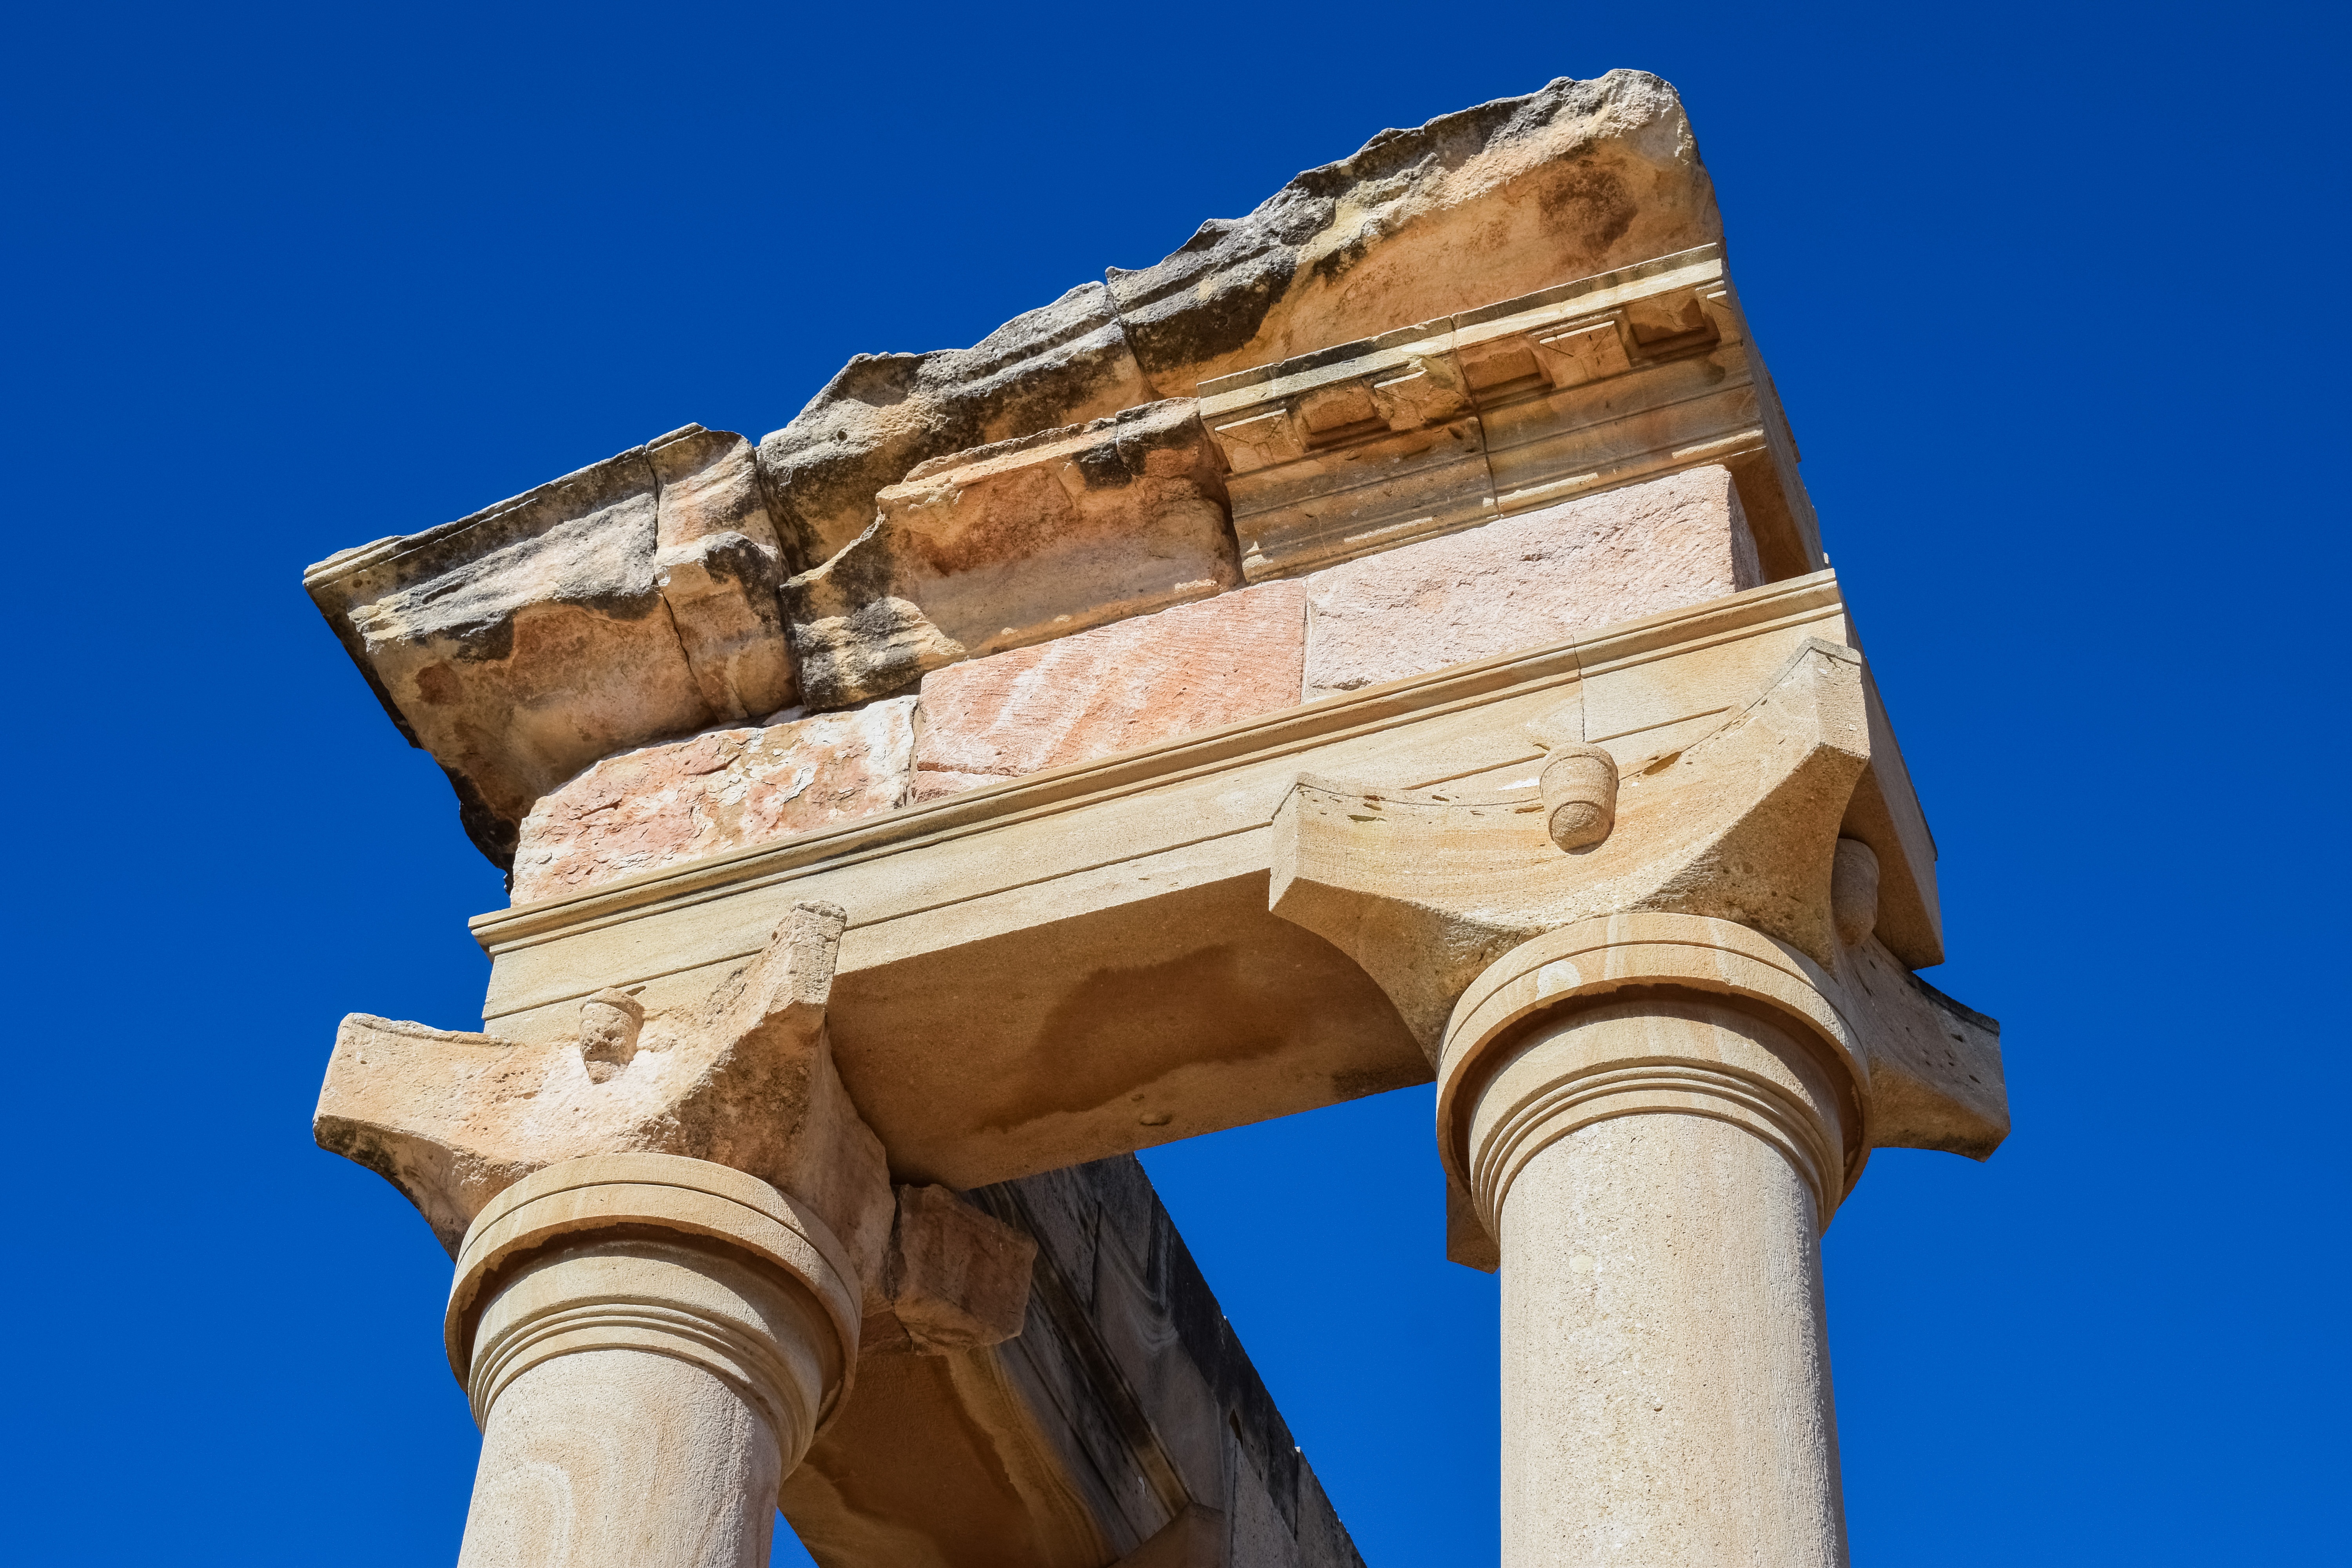
architecture, structure, monument, statue, column, greek, mediterranean, ancient, landmark, historic, place of worship, sculpture, temple, ruins, civilization, sanctuary, archeology, history, remains, cyprus, archaeological, excavations, ancient history, apollo hylates, 1st century ad